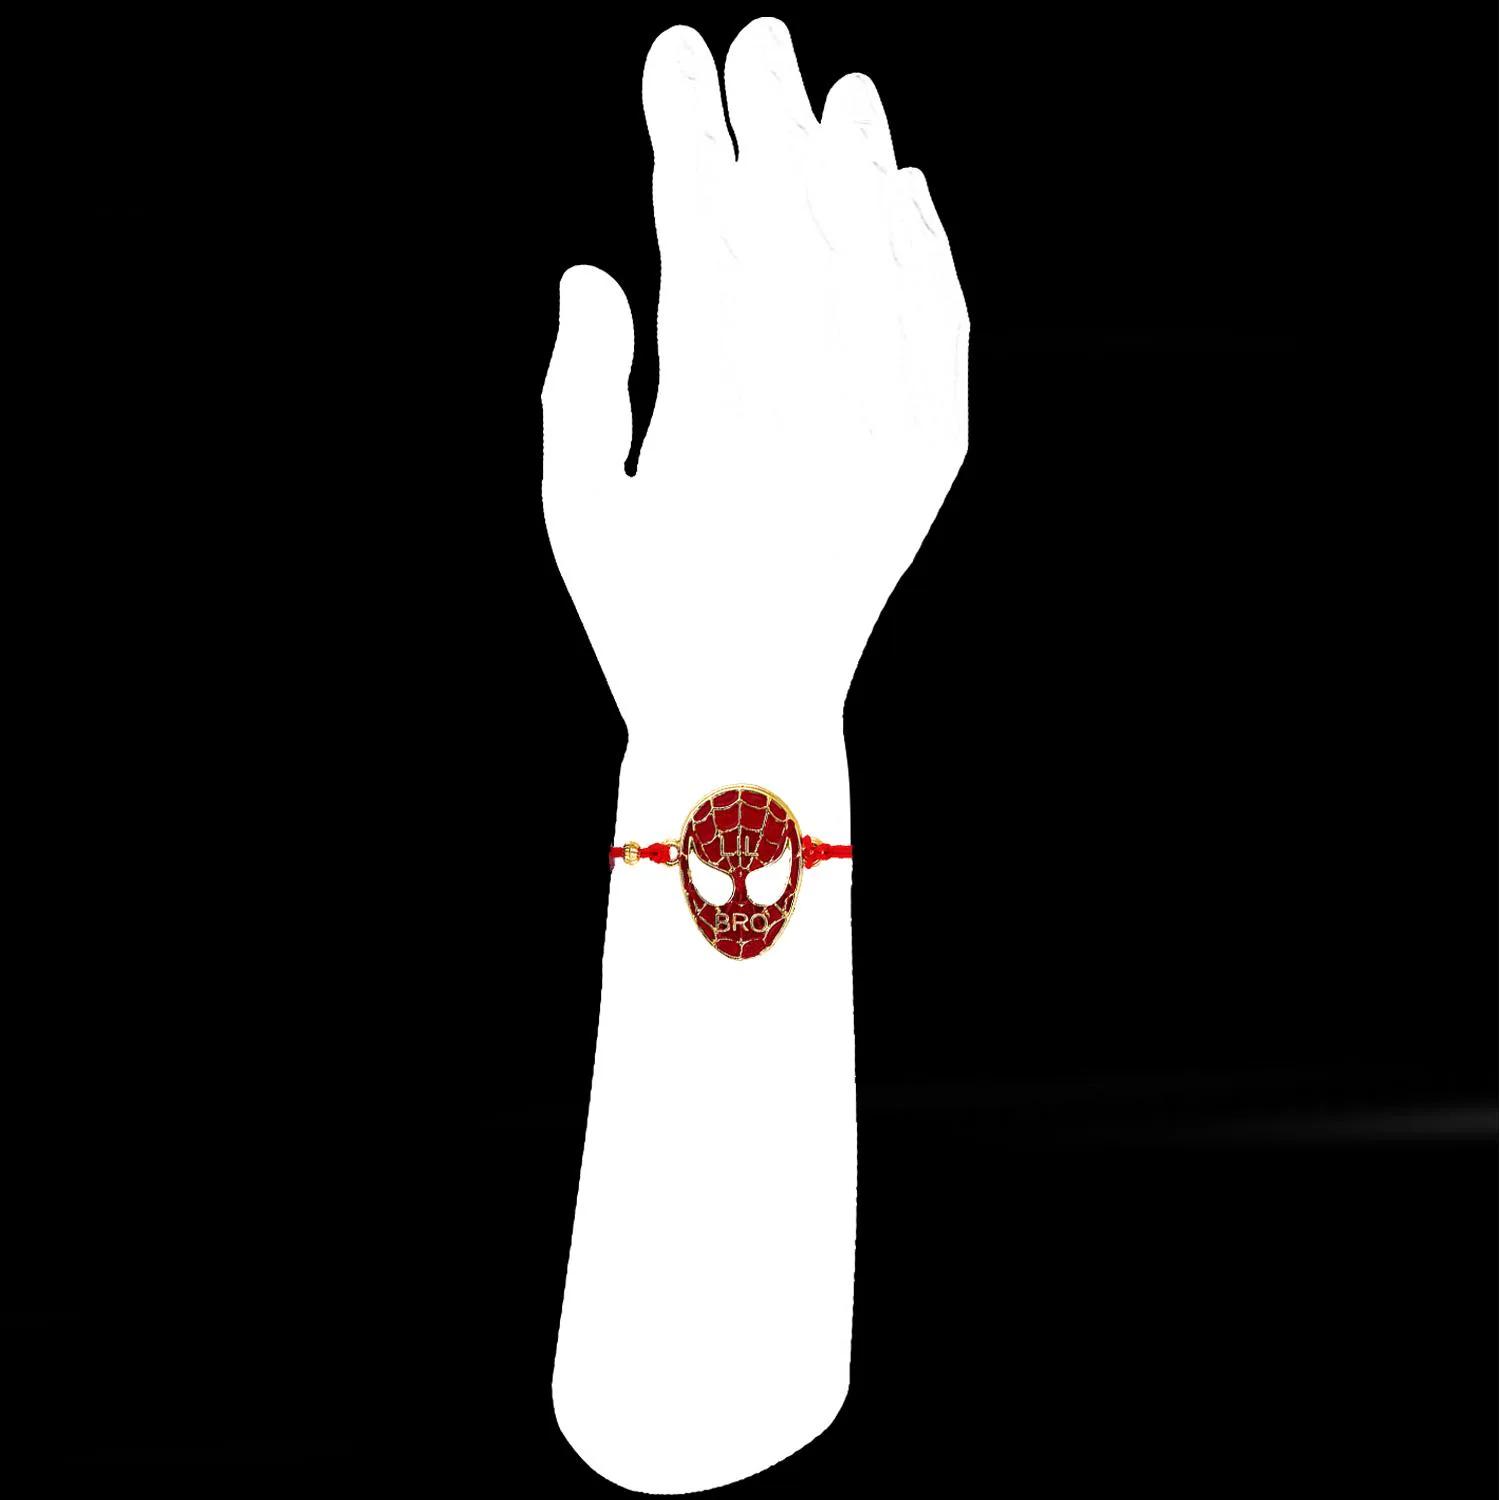
 Mahi Red Meenakari Work Super Hero Rakshabandhan Rakhi for Super Brother, Bhatija, Boy, Kids (RA1100737G)
Type: Rakhis
Brand: Mahi
Price: Rs. 229
 Celebrate Raksha Bandhan with our exquisitely crafted Rakhi, designed to strengthen the bond between siblings. This traditional Rakhi features intricate beadwork and durable thread, ensuring it stands the test of time. Handmade with care, each Rakhi is a unique and meaningful gift for your brother. Each Rakhi carries heartfelt blessings and good wishes for your brother's well-being and success. Celebrates the bond of love and protection between siblings, a cherished tradition in Indian culture.
Features: The Rakhi is adorned with vibrant colors and attractive embellishments that add a touch of elegance to the celebration.,Content in Box : 1 Rakhi ; Cultural Significance: This beautiful Rakhi will acknowledge your love for Your Brother with the promise that your bond with him will grow stronger as time goes on.,Vibrant Colors: Adding bright and playful colors to the celebration will make it stand out and make it more enjoyable.,Celebrate the bond of love and protection with our exquisite Rakhis. Share the joy of Raksha Bandhan Festival with this beautiful Rakhi, a token of love, protection and blessings.,Adjustable Size and Easy to tie: Designed to fit wrists of all sizes. It is simple and easy to tie the Rakhi securely and effortlessly.
Included: 1 Rakhi